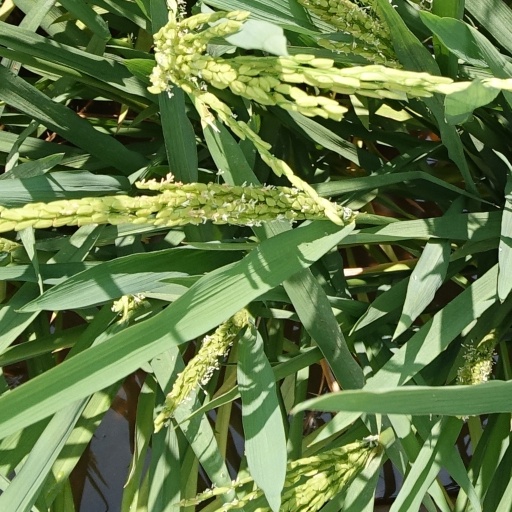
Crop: rice